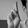
ASL letter: R